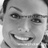
Emotion: happy